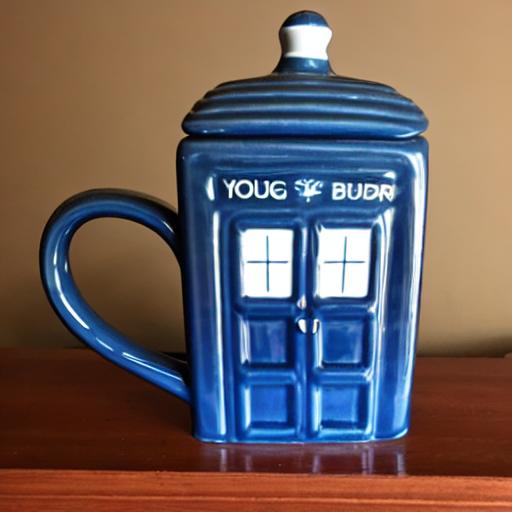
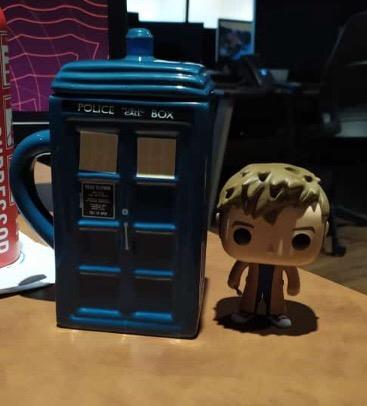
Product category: items_mug
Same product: no